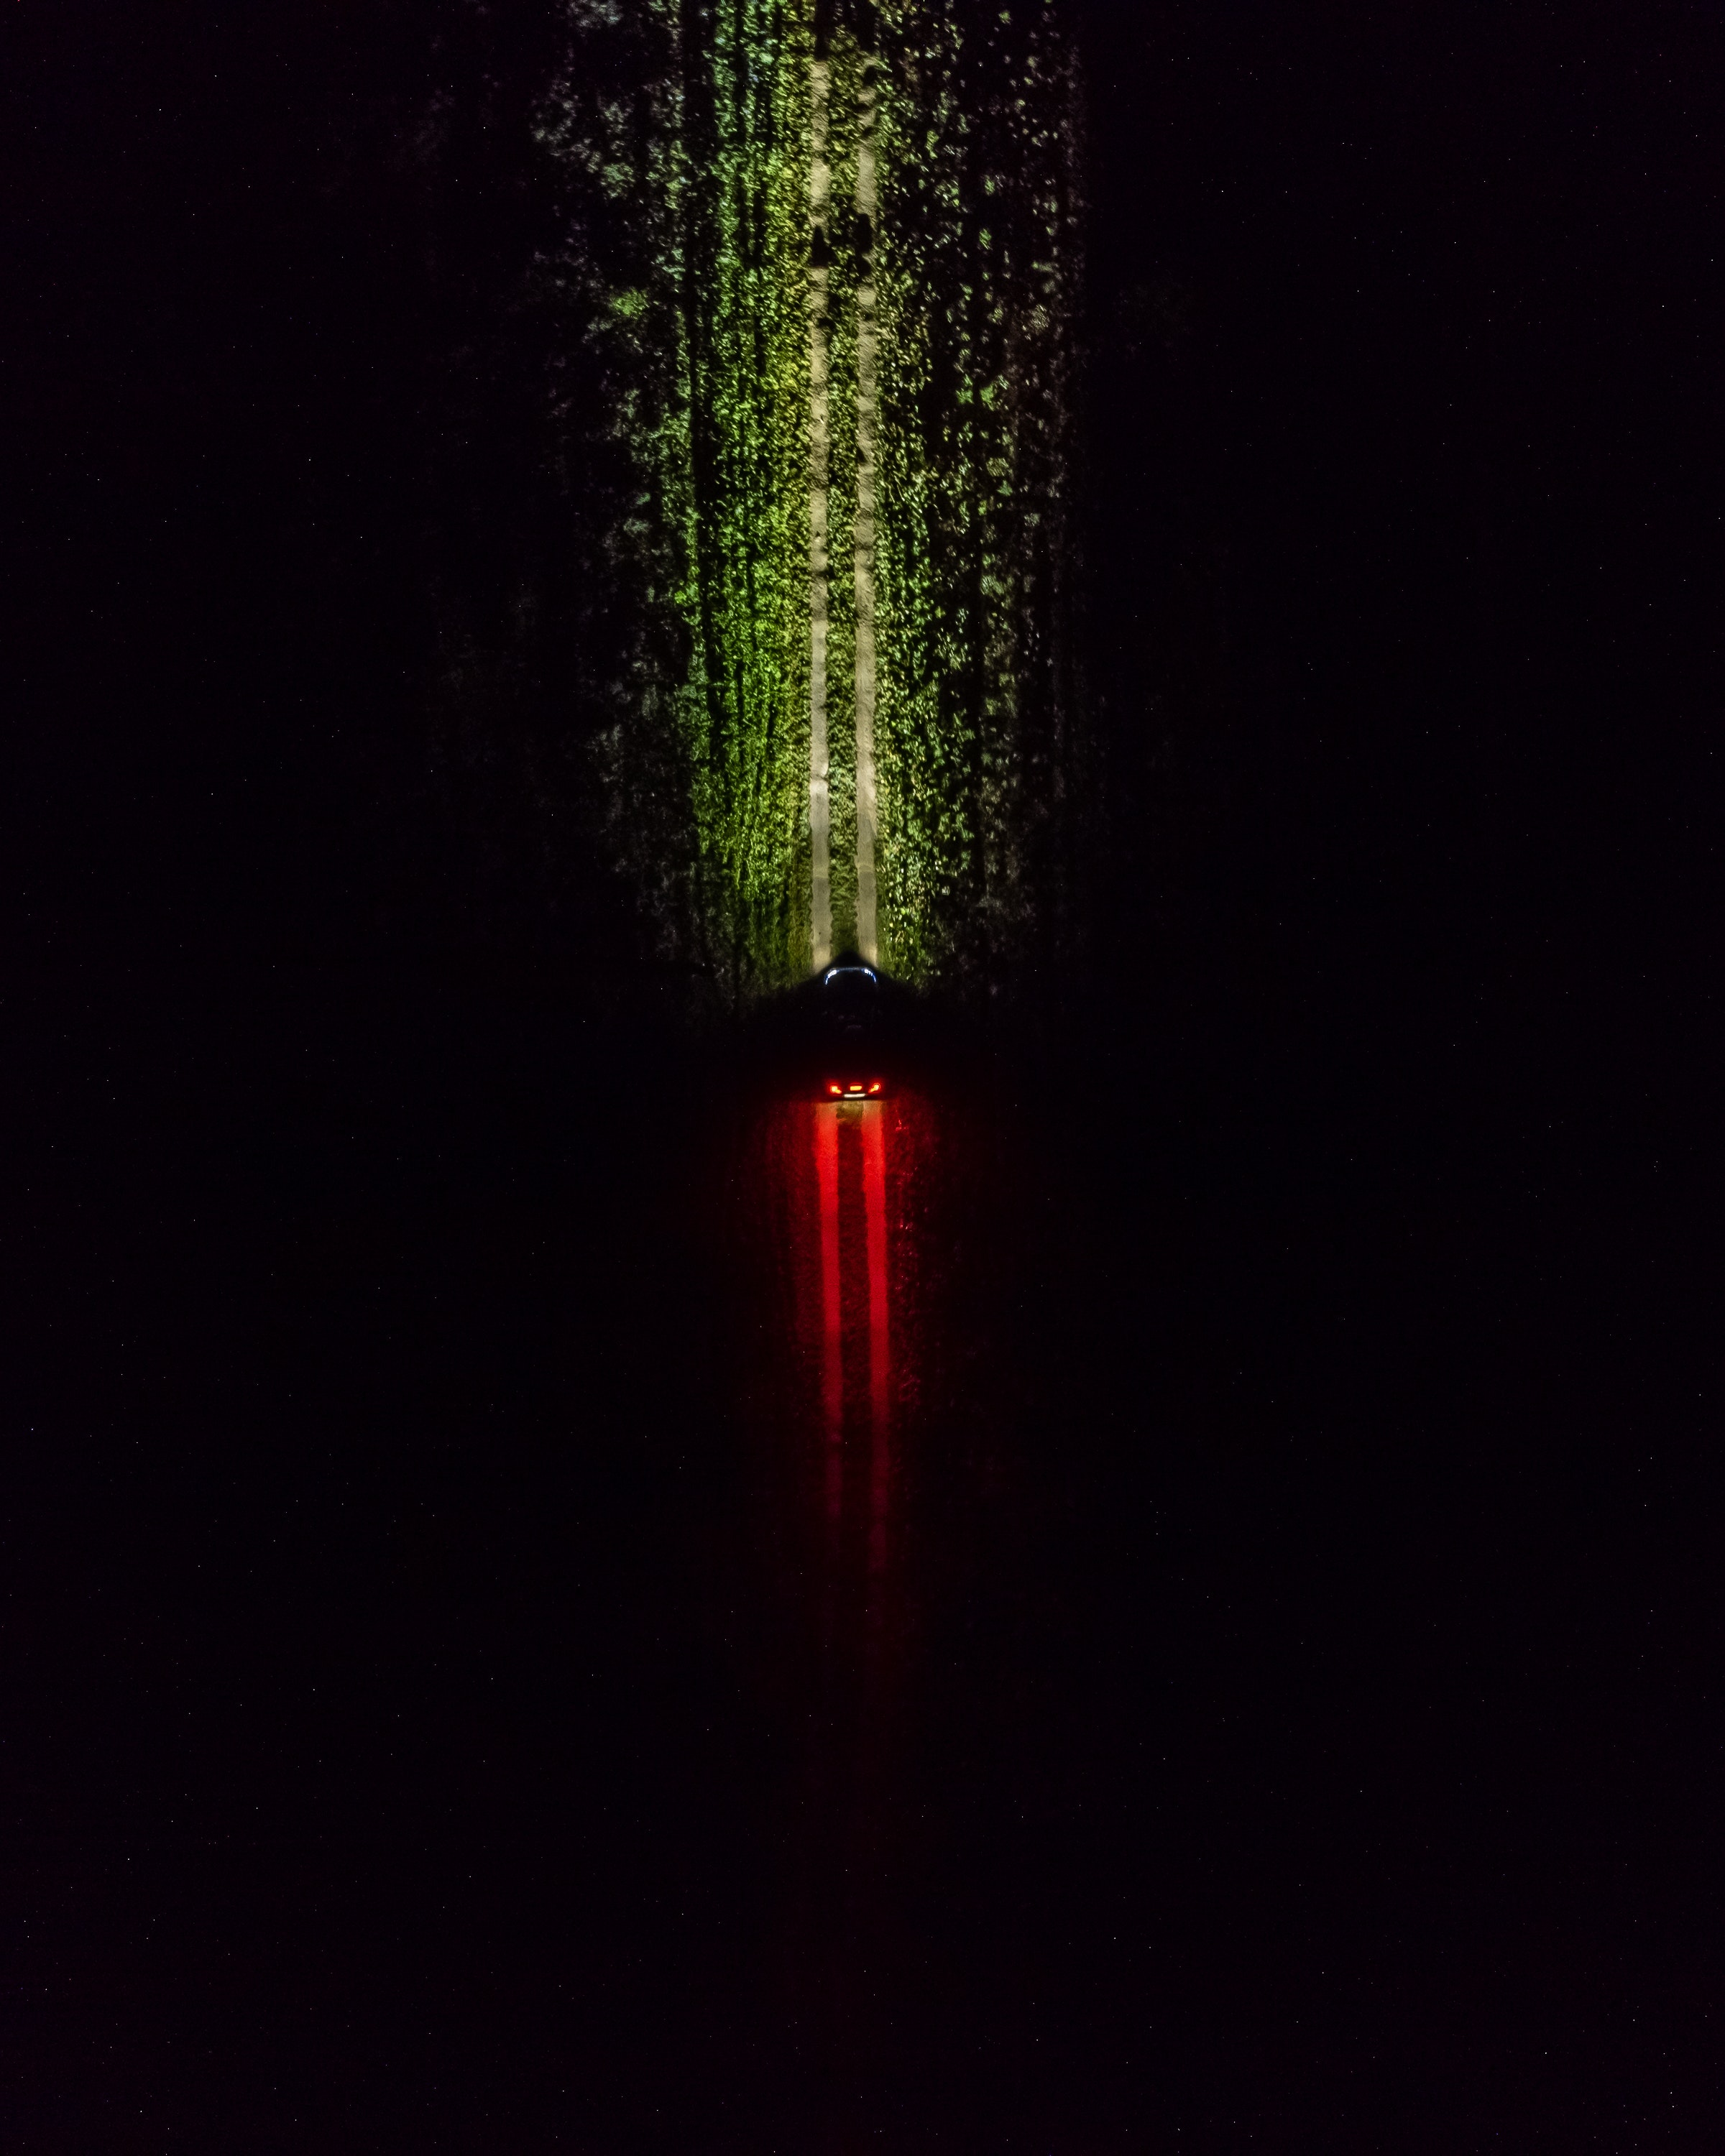
natural, water, liquid, fluid, Tints and shades, gas, automotive lighting, darkness, reflection, carmine, electric blue, rectangle, magenta, midnight, font